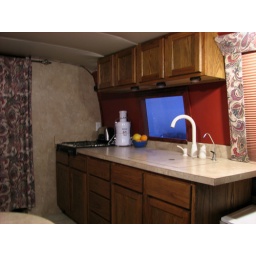
window and frame above kitchen sink